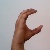
The image shows a hand gesture representing the letter 'C' in Indian Sign Language.